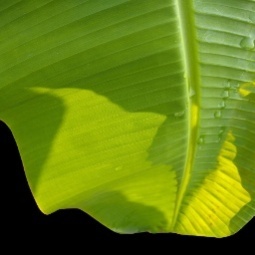
Label: Healthy